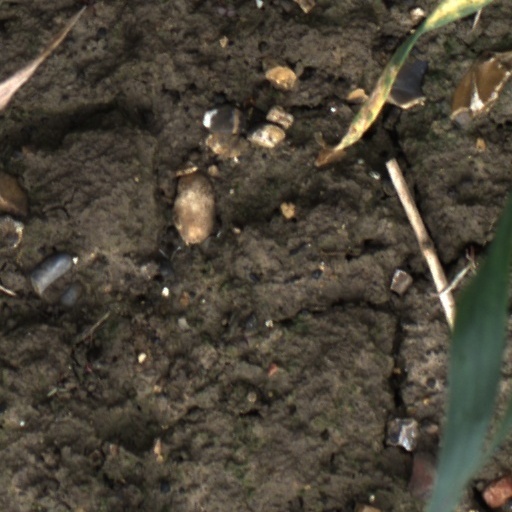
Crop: wheat